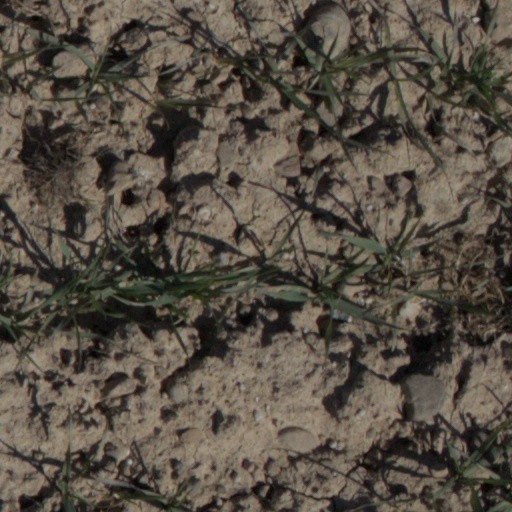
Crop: wheat